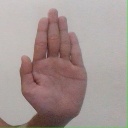
अक्षर: ध